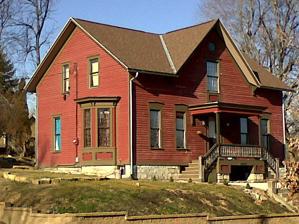
Building: Frank & John Bredow House
Country: United States of America
Year built: 1876
United States historic place Frank & John Bredow House U.S. Historic district Contributing property Davenport Register of Historic Properties No. 33 Show map of Iowa Show map of the United States Location 822 Gaines St. Davenport, Iowa Coordinates 41°31′43″N 90°35′0″W / 41.52861°N 90.58333°W / 41.52861; -90.58333 Area less than one acre Built c. 1876 Architectural style Greek Revival Part of Hamburg Historic District ( ID83003656 ) MPS Davenport MRA DRHP No. 33 Significant dates Added to NRHP November 18, 1983 Designated DRHP February 2, 2000 The Frank & John Bredow House is a historic building located in the Hamburg Historic District in Davenport, Iowa , United States.  The district was added to the National Register of Historic Places in 1983. The house was individually listed on the Davenport Register of Historic Properties in 2000. History John T. and Anna Bredow were both born in Schleswig-Holstein in 1825. Their eldest son, John F., was born there in 1853.  The family immigrated to Kiel, Wisconsin about the same time.  Their sons Frank and Gerhard were born in Wisconsin.  In 1870 the family moved to Davenport, where John T. operated a tavern.  He built the family home on Gaines Street around 1876.  His son John F. married Bertha Krieger in 1883 they had a daughter, Rhoda, who was born the following year.  The three lived with John T. and Anna in the house on Gaines Street.  The other sons had moved elsewhere.  John F. worked for the German Savings Bank for 25 years.  He became president of Iowa Mantle Manufacturing Co. and then president of Hydraulic Concrete Construction Co. The elder Bredow died around 1896, and John F. and his family continued to live in the house until 1920 when they moved to West Fourth Street.  At some point, after they moved the house, it was divided into apartments. By 2005 the house had been vacant for 20 years; it was boarded up, part of its roof was missing and it was slated for demolition by the city.  Volunteers from the Gateway Redevelopment Group and the Davenport HAPPEN program renovated the structure into a single-family home. References